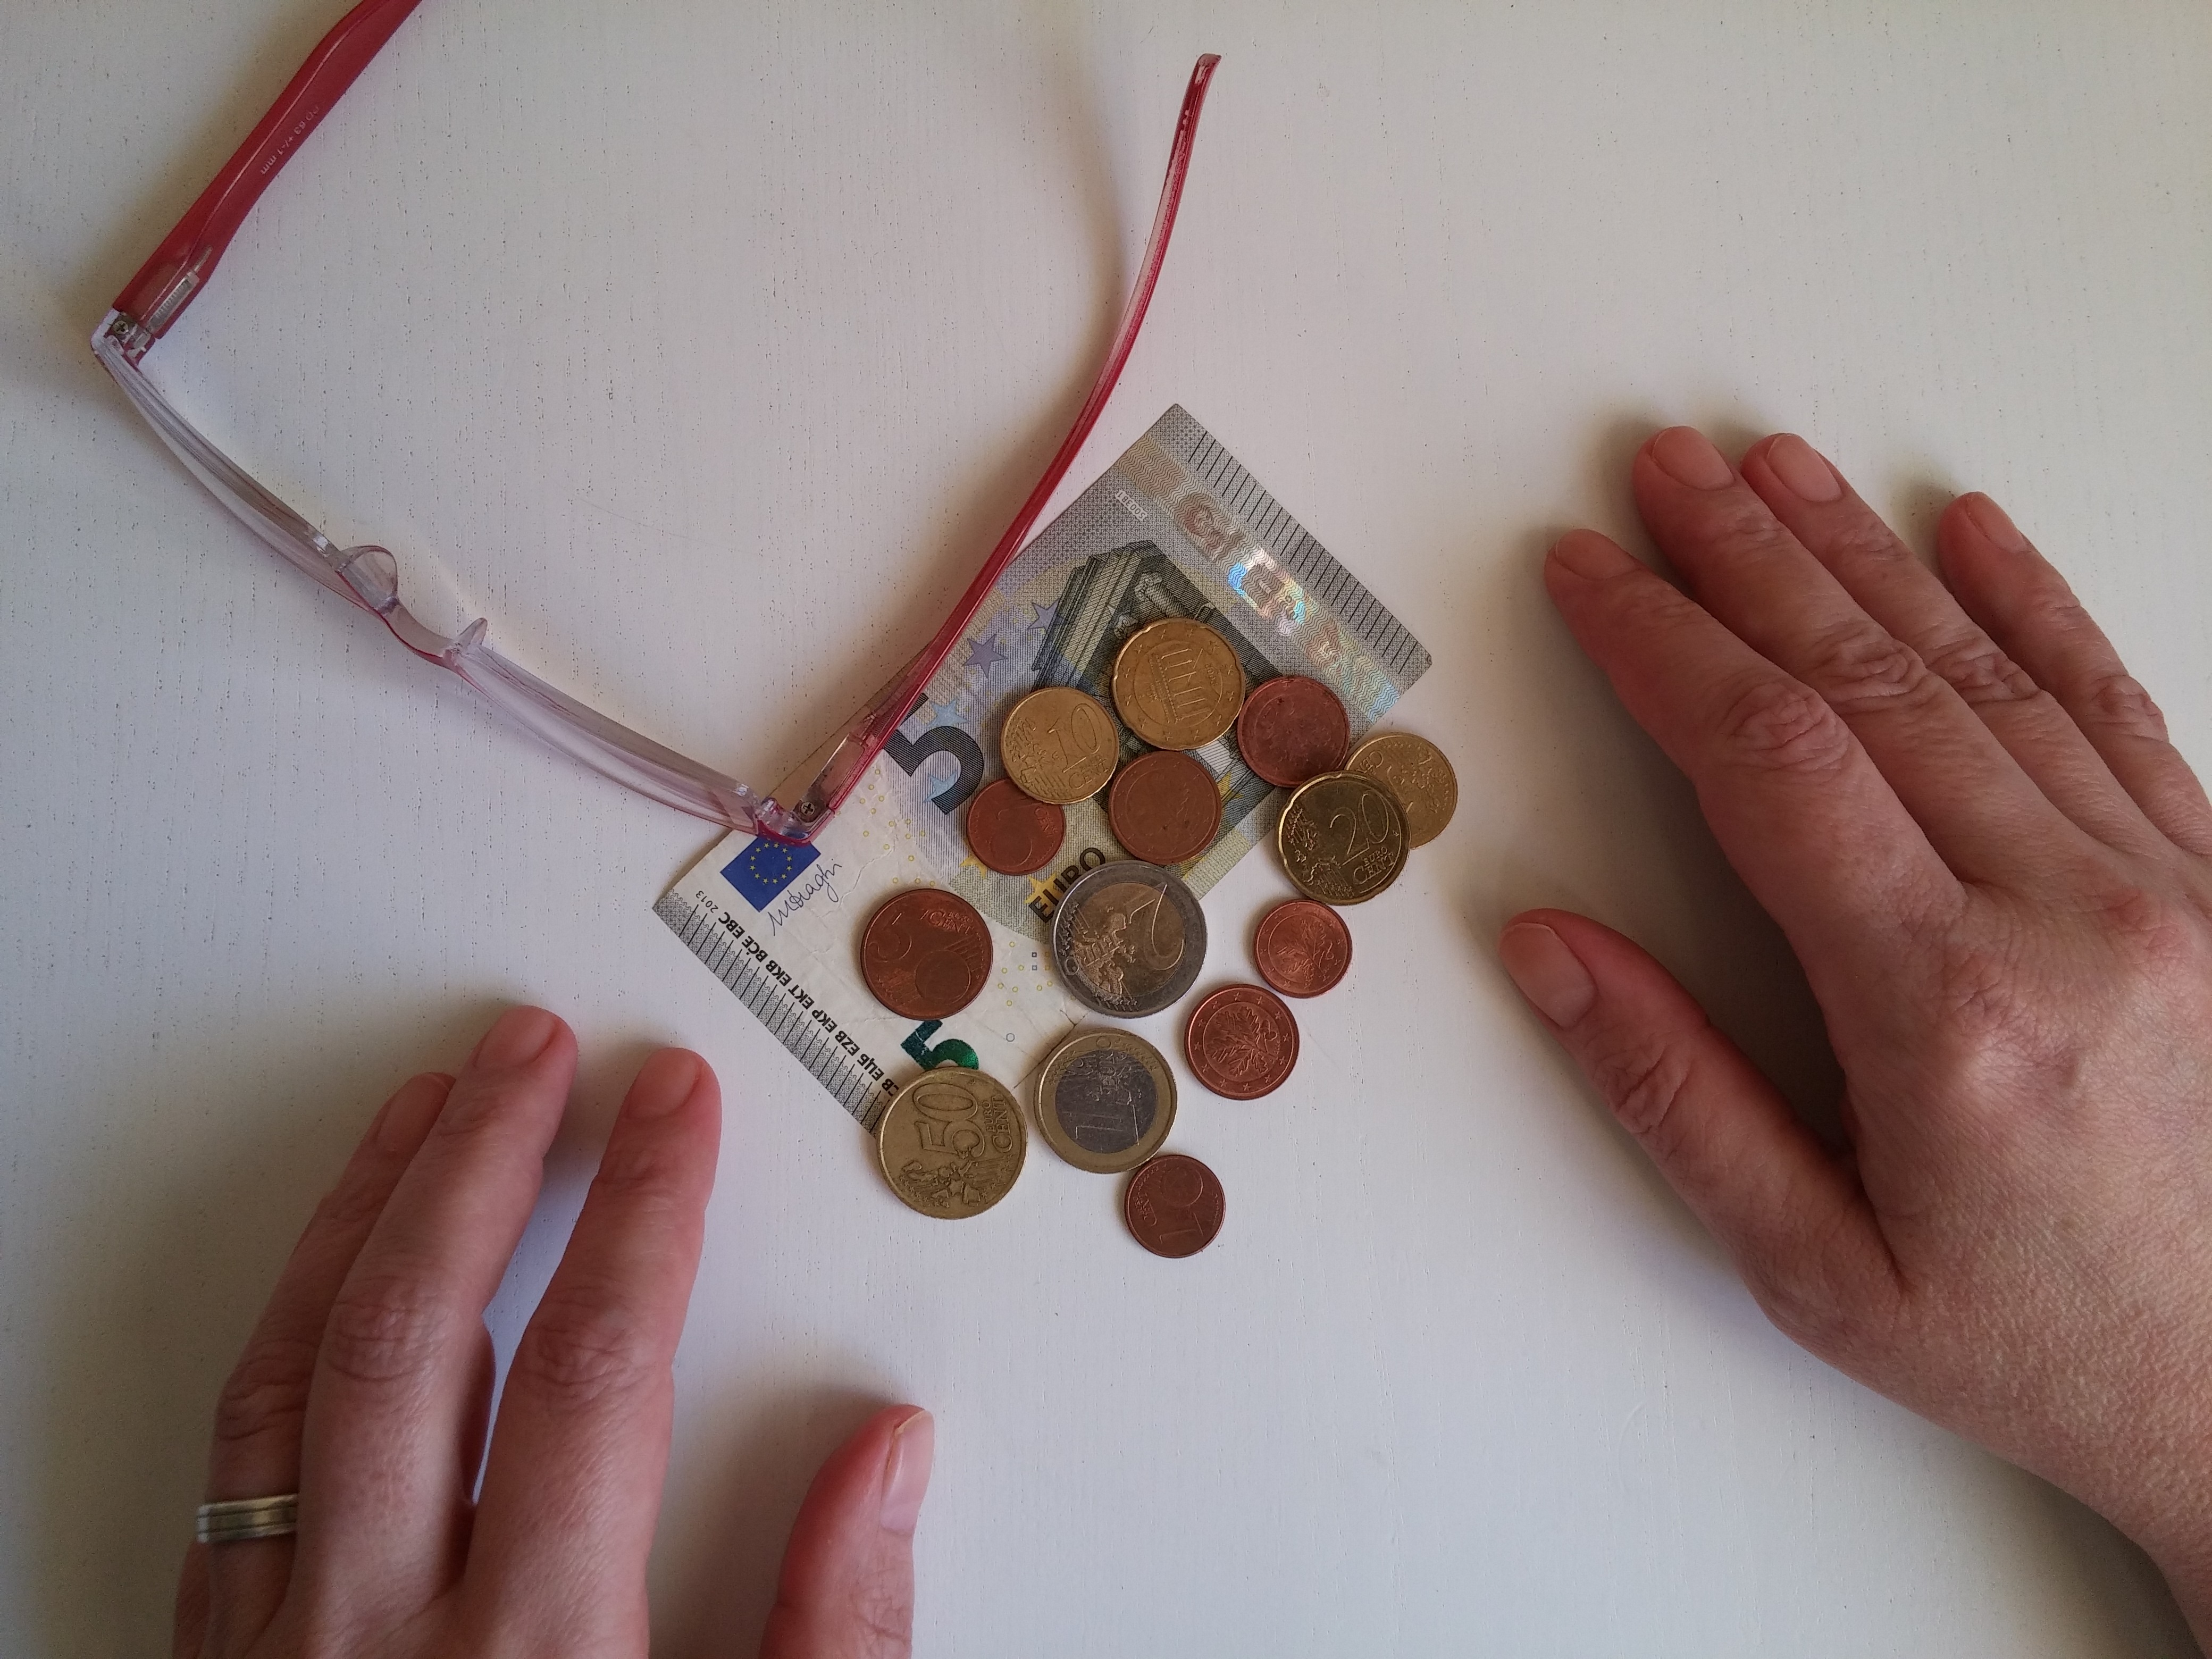
hand, social, europe, finger, money, jewellery, art, euro, germany, berlin, state, organ, pension, merit, policy, income, billing, taxes, finance, wealth, profit, accounting, tax return, income tax, income tax return, tax office, hartz iv, pension income, basic security, hartz 4, pension fund, social policy